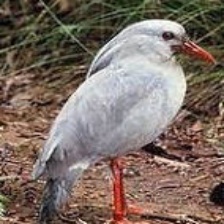
Species: KAGU
Scientific name: RHYNOCHETOS JUBATUS